Armenian Martyrs' Congregational Church

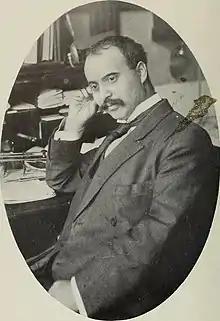
Mihran Kassabian (1909)

The earliest families of the church included the Keuhnelians, Diradourians, Mukhalians, and Hovsepians, and the first search committee was composed of Mihran Kassabian, Dr. Dicran Kabakjian, Aghavni Kabakjian, Roupen Mahjoubian, and Armenag Mahjoubian. The first pastor, Marsovan native Rev. Haig Yardumian, came to the church from the Armenian Evangelical Church in Plovdiv, Bulgaria.